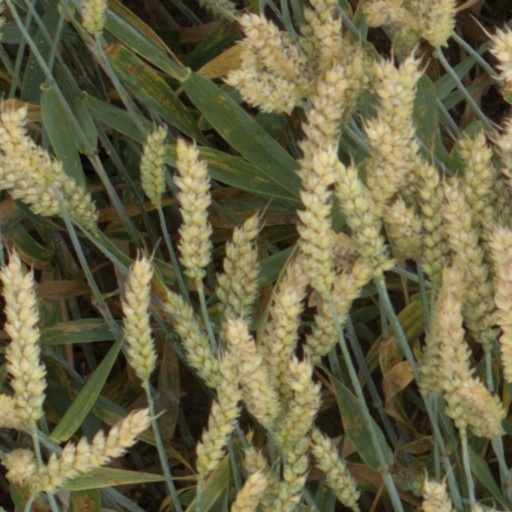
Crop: wheat